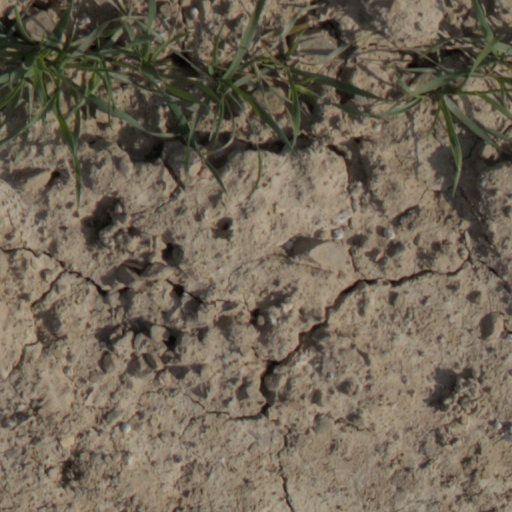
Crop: wheat